Viperfish (band)

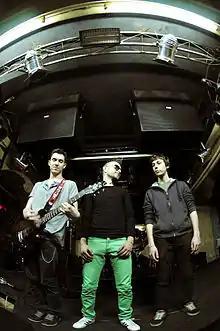
Viperfish - December 2010 at Swingin' Hall

Viperfish is a Bulgarian progressive punk-rock band. Formed in 2007 it currently consists of Adrian Gougov (main songwriter, lead guitar, lead vocals, and piano), Dimo Mezekliev (bass and backing vocals) and Matey Hristoskov (drums and backing-vocals). The style of the band could be defined as "aggressive, energetic, progressive rock with a melodramatic twist in it." The band has played at festivals in Bulgaria and the UK, as well as in most of the big venues in their home country, with over 50 performances to date.